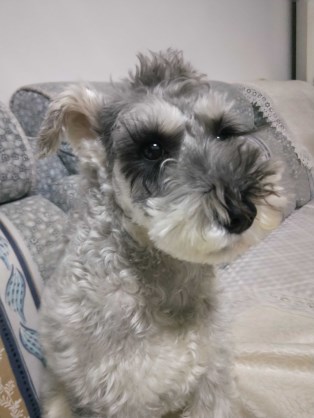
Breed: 2342-n000102-miniature_schnauzer